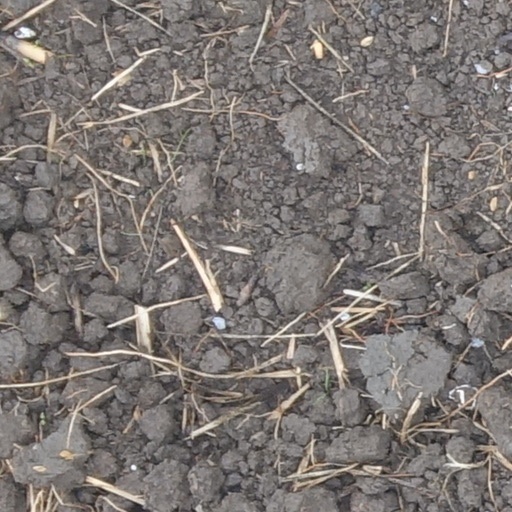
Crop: wheat